Maggiora (manufacturer)

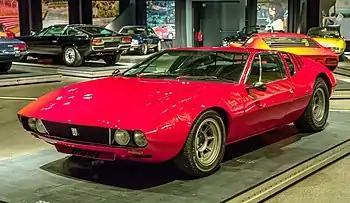
De Tomaso Mangusta

Maggiora was an Italian coachbuilder and parts supplier from Moncalieri near Turin. They produced the Fiat Barchetta and the Lancia Kappa Coupé which was designed by Centro Stile Lancia. The company was shut down in 2003.